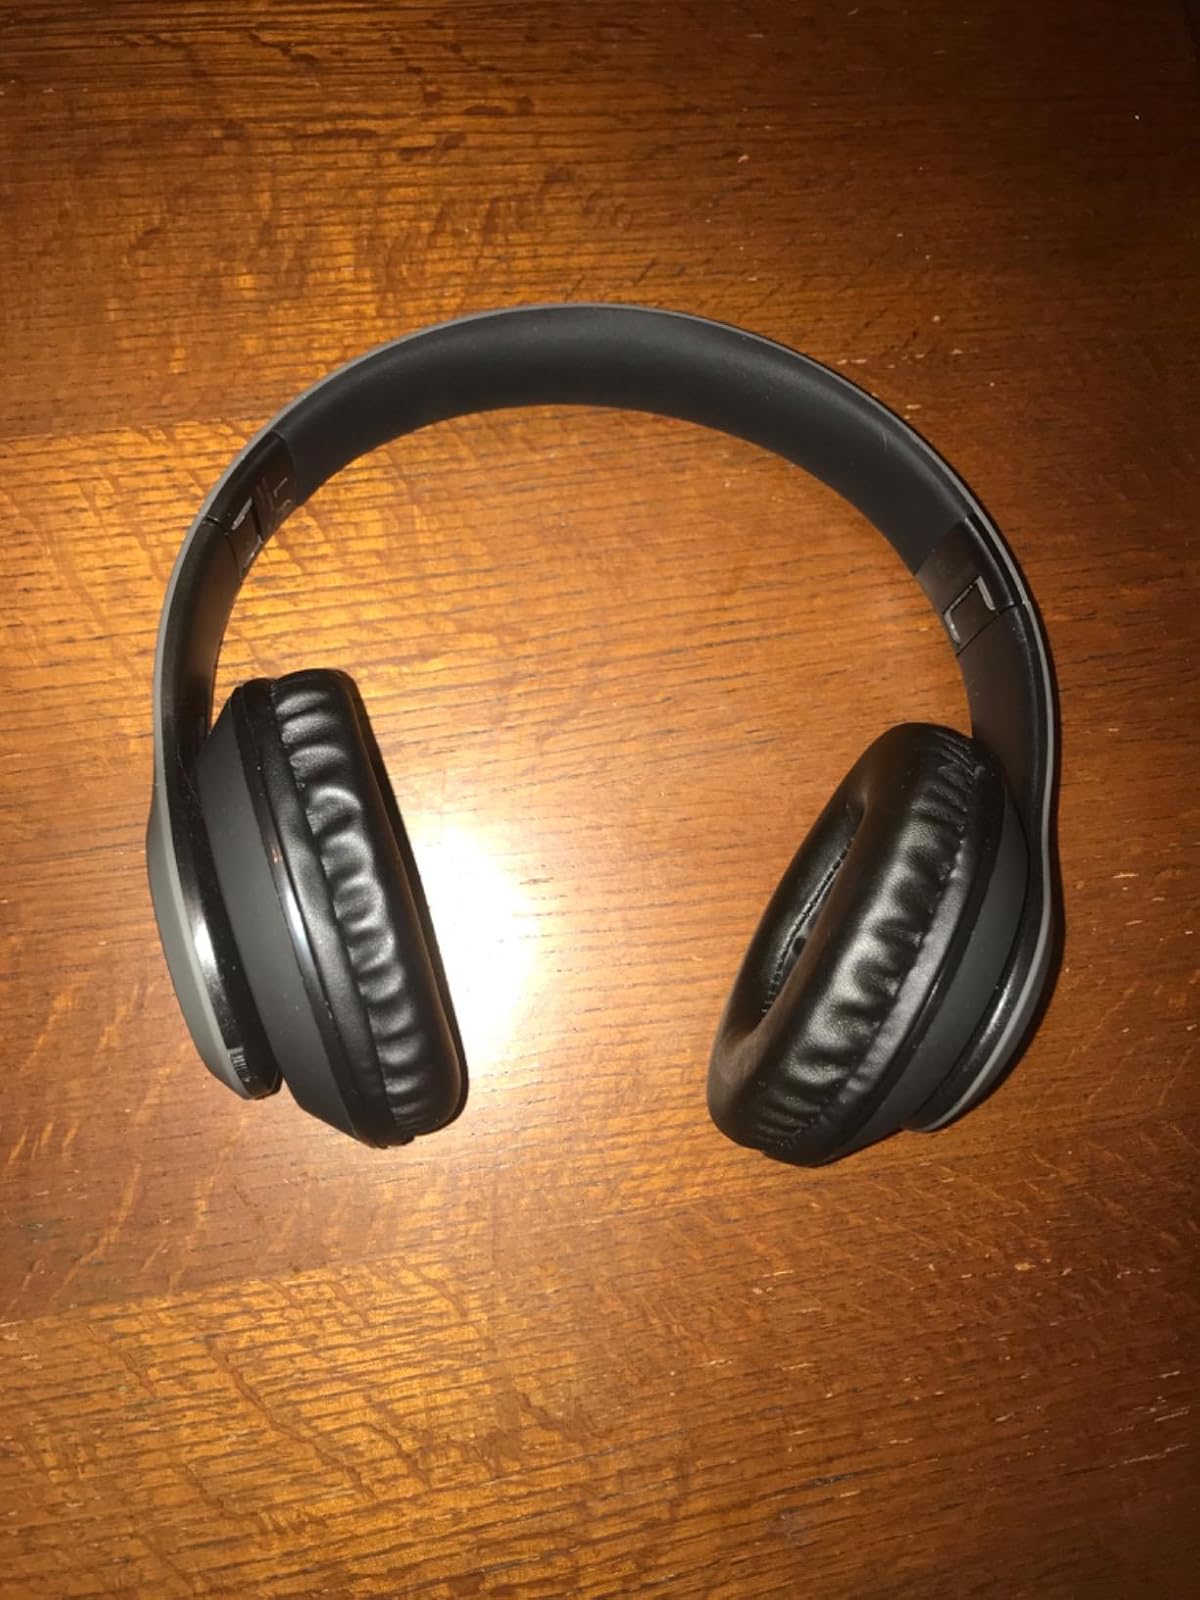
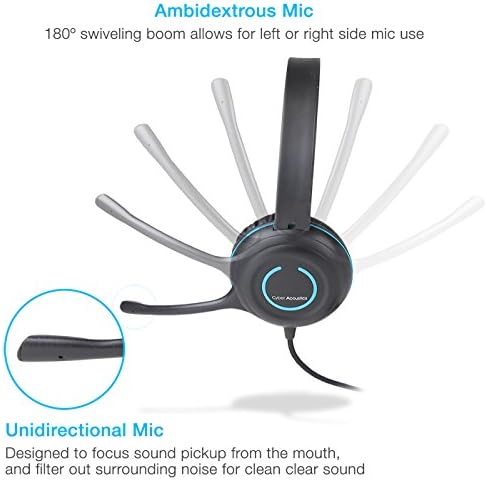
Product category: headphones
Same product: no